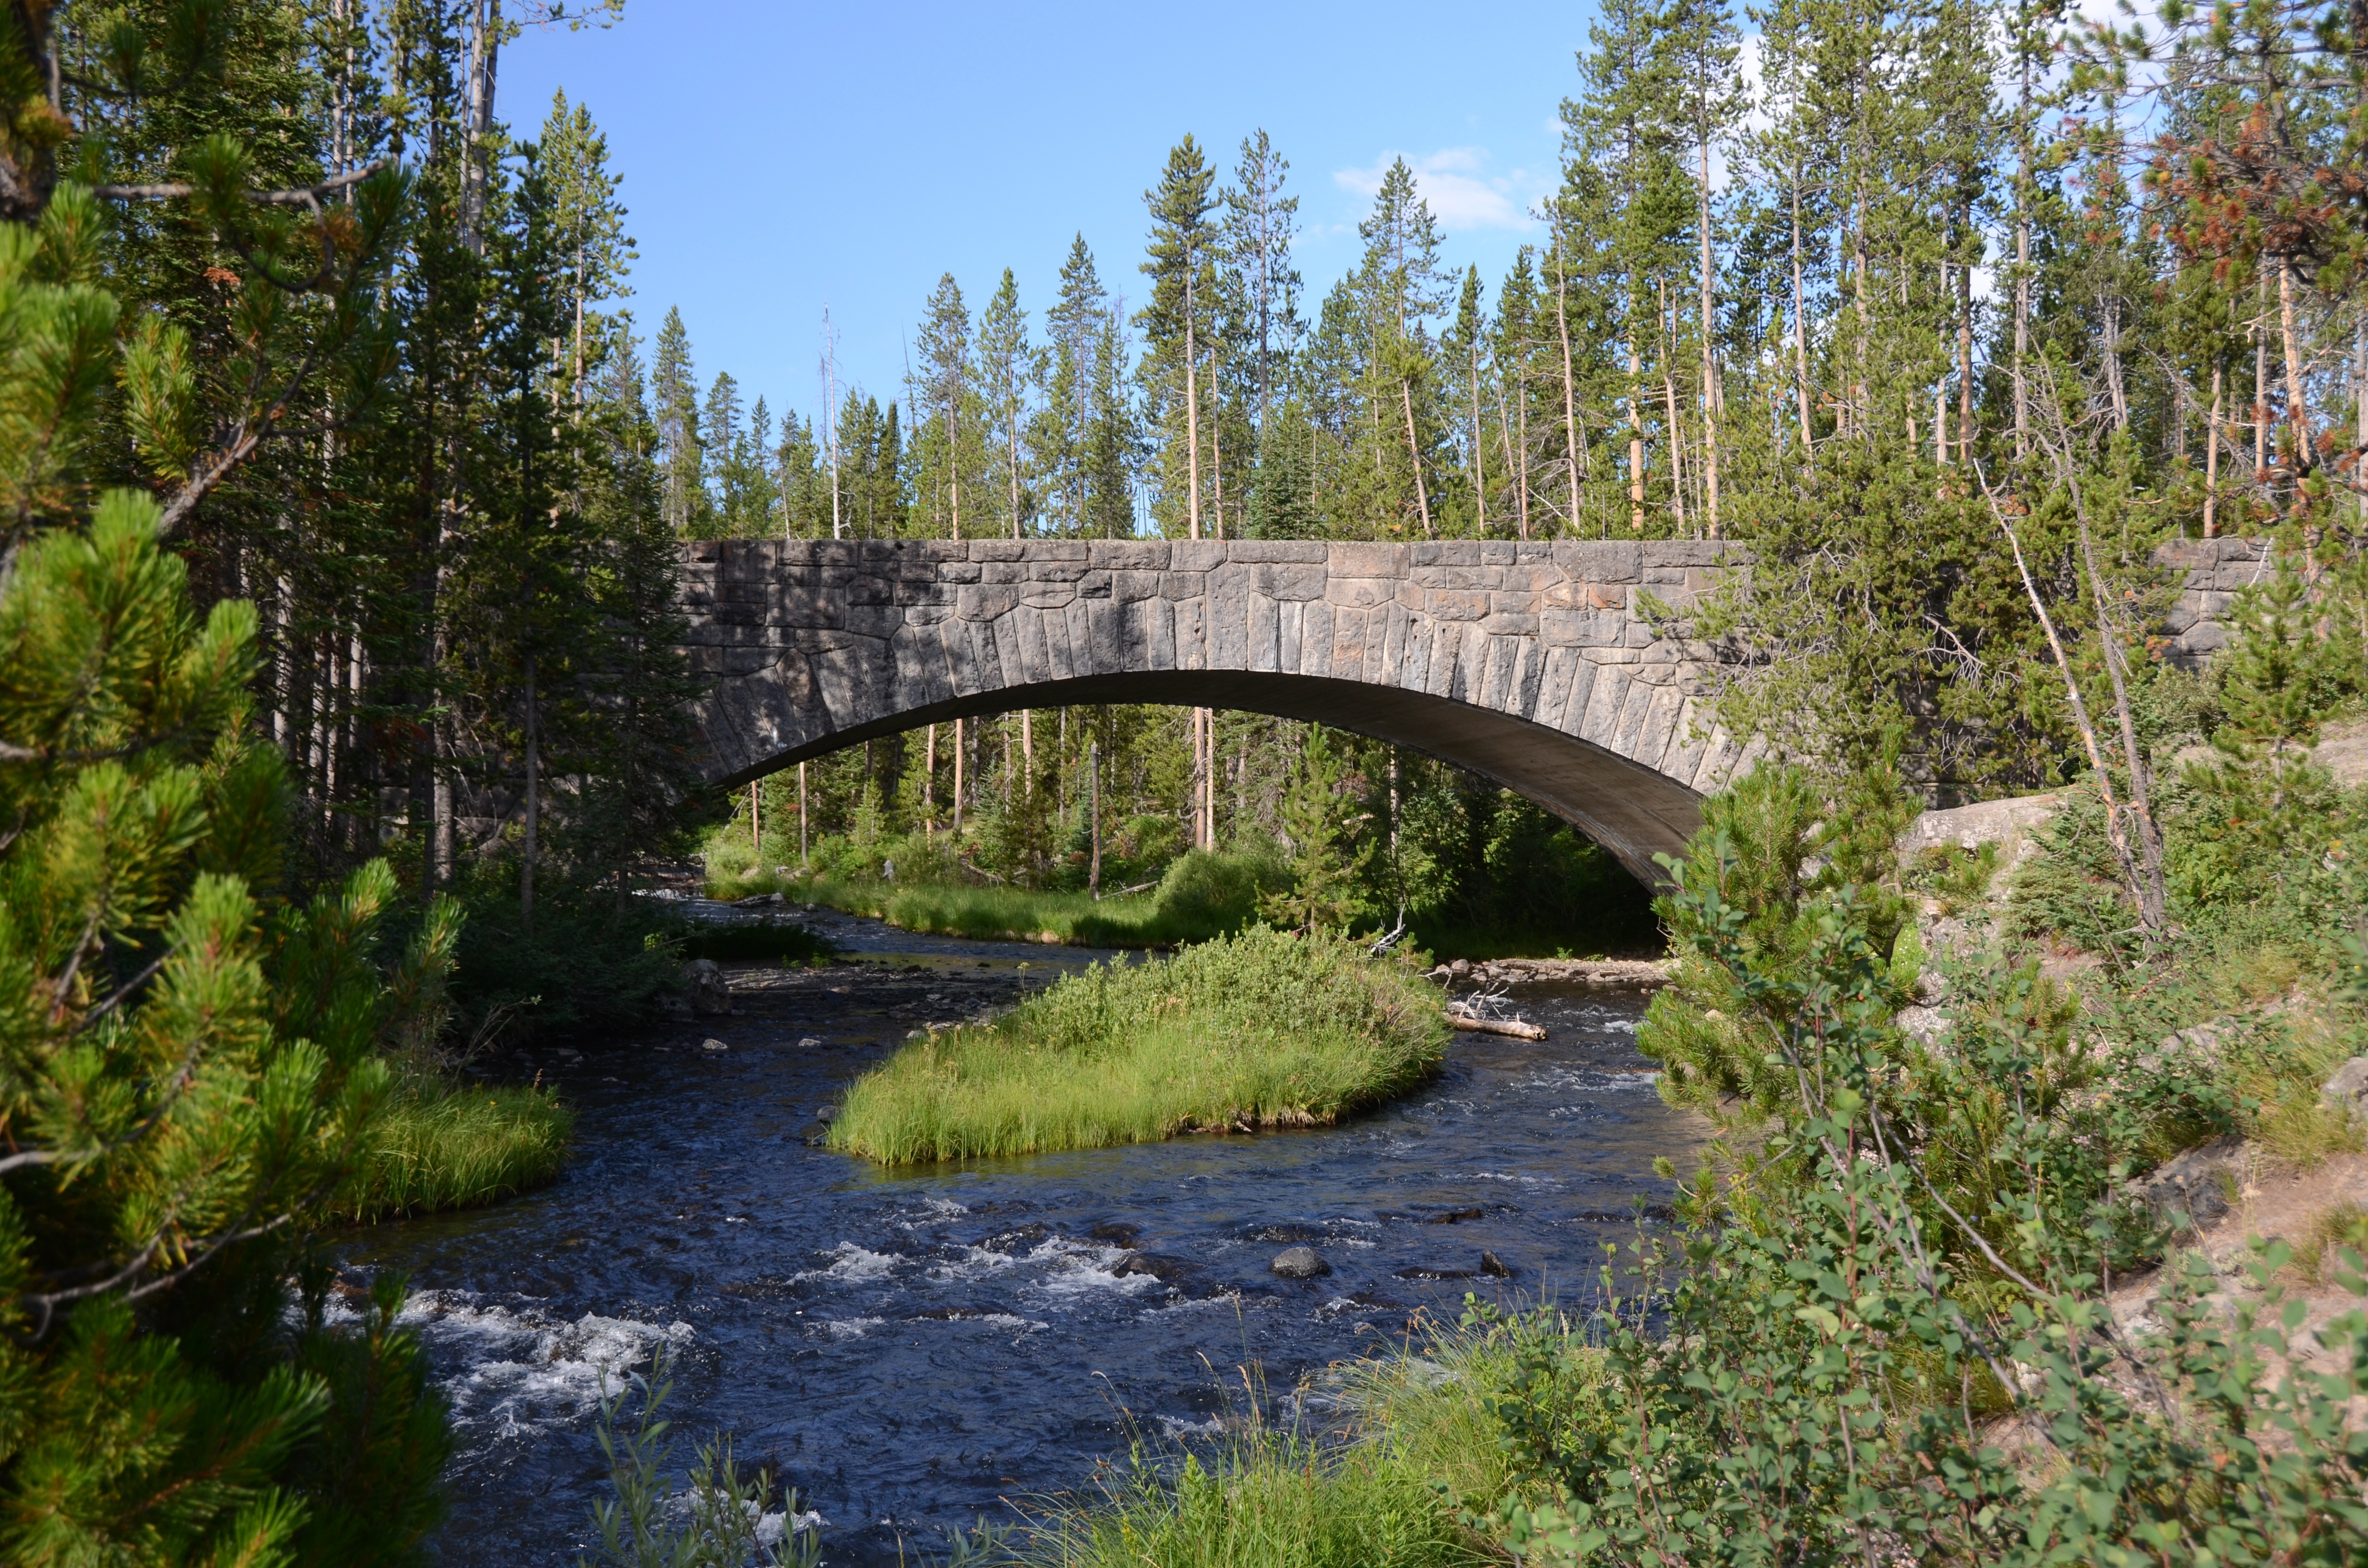
landscape, water, nature, forest, outdoor, creek, trail, bridge, river, stone, summer, pond, foliage, stream, scenic, peaceful, scenery, reservoir, garden, waterway, trees, estate, woodland, watercourse, nature reserve, arch bridge, devil's bridge, nonbuilding structure